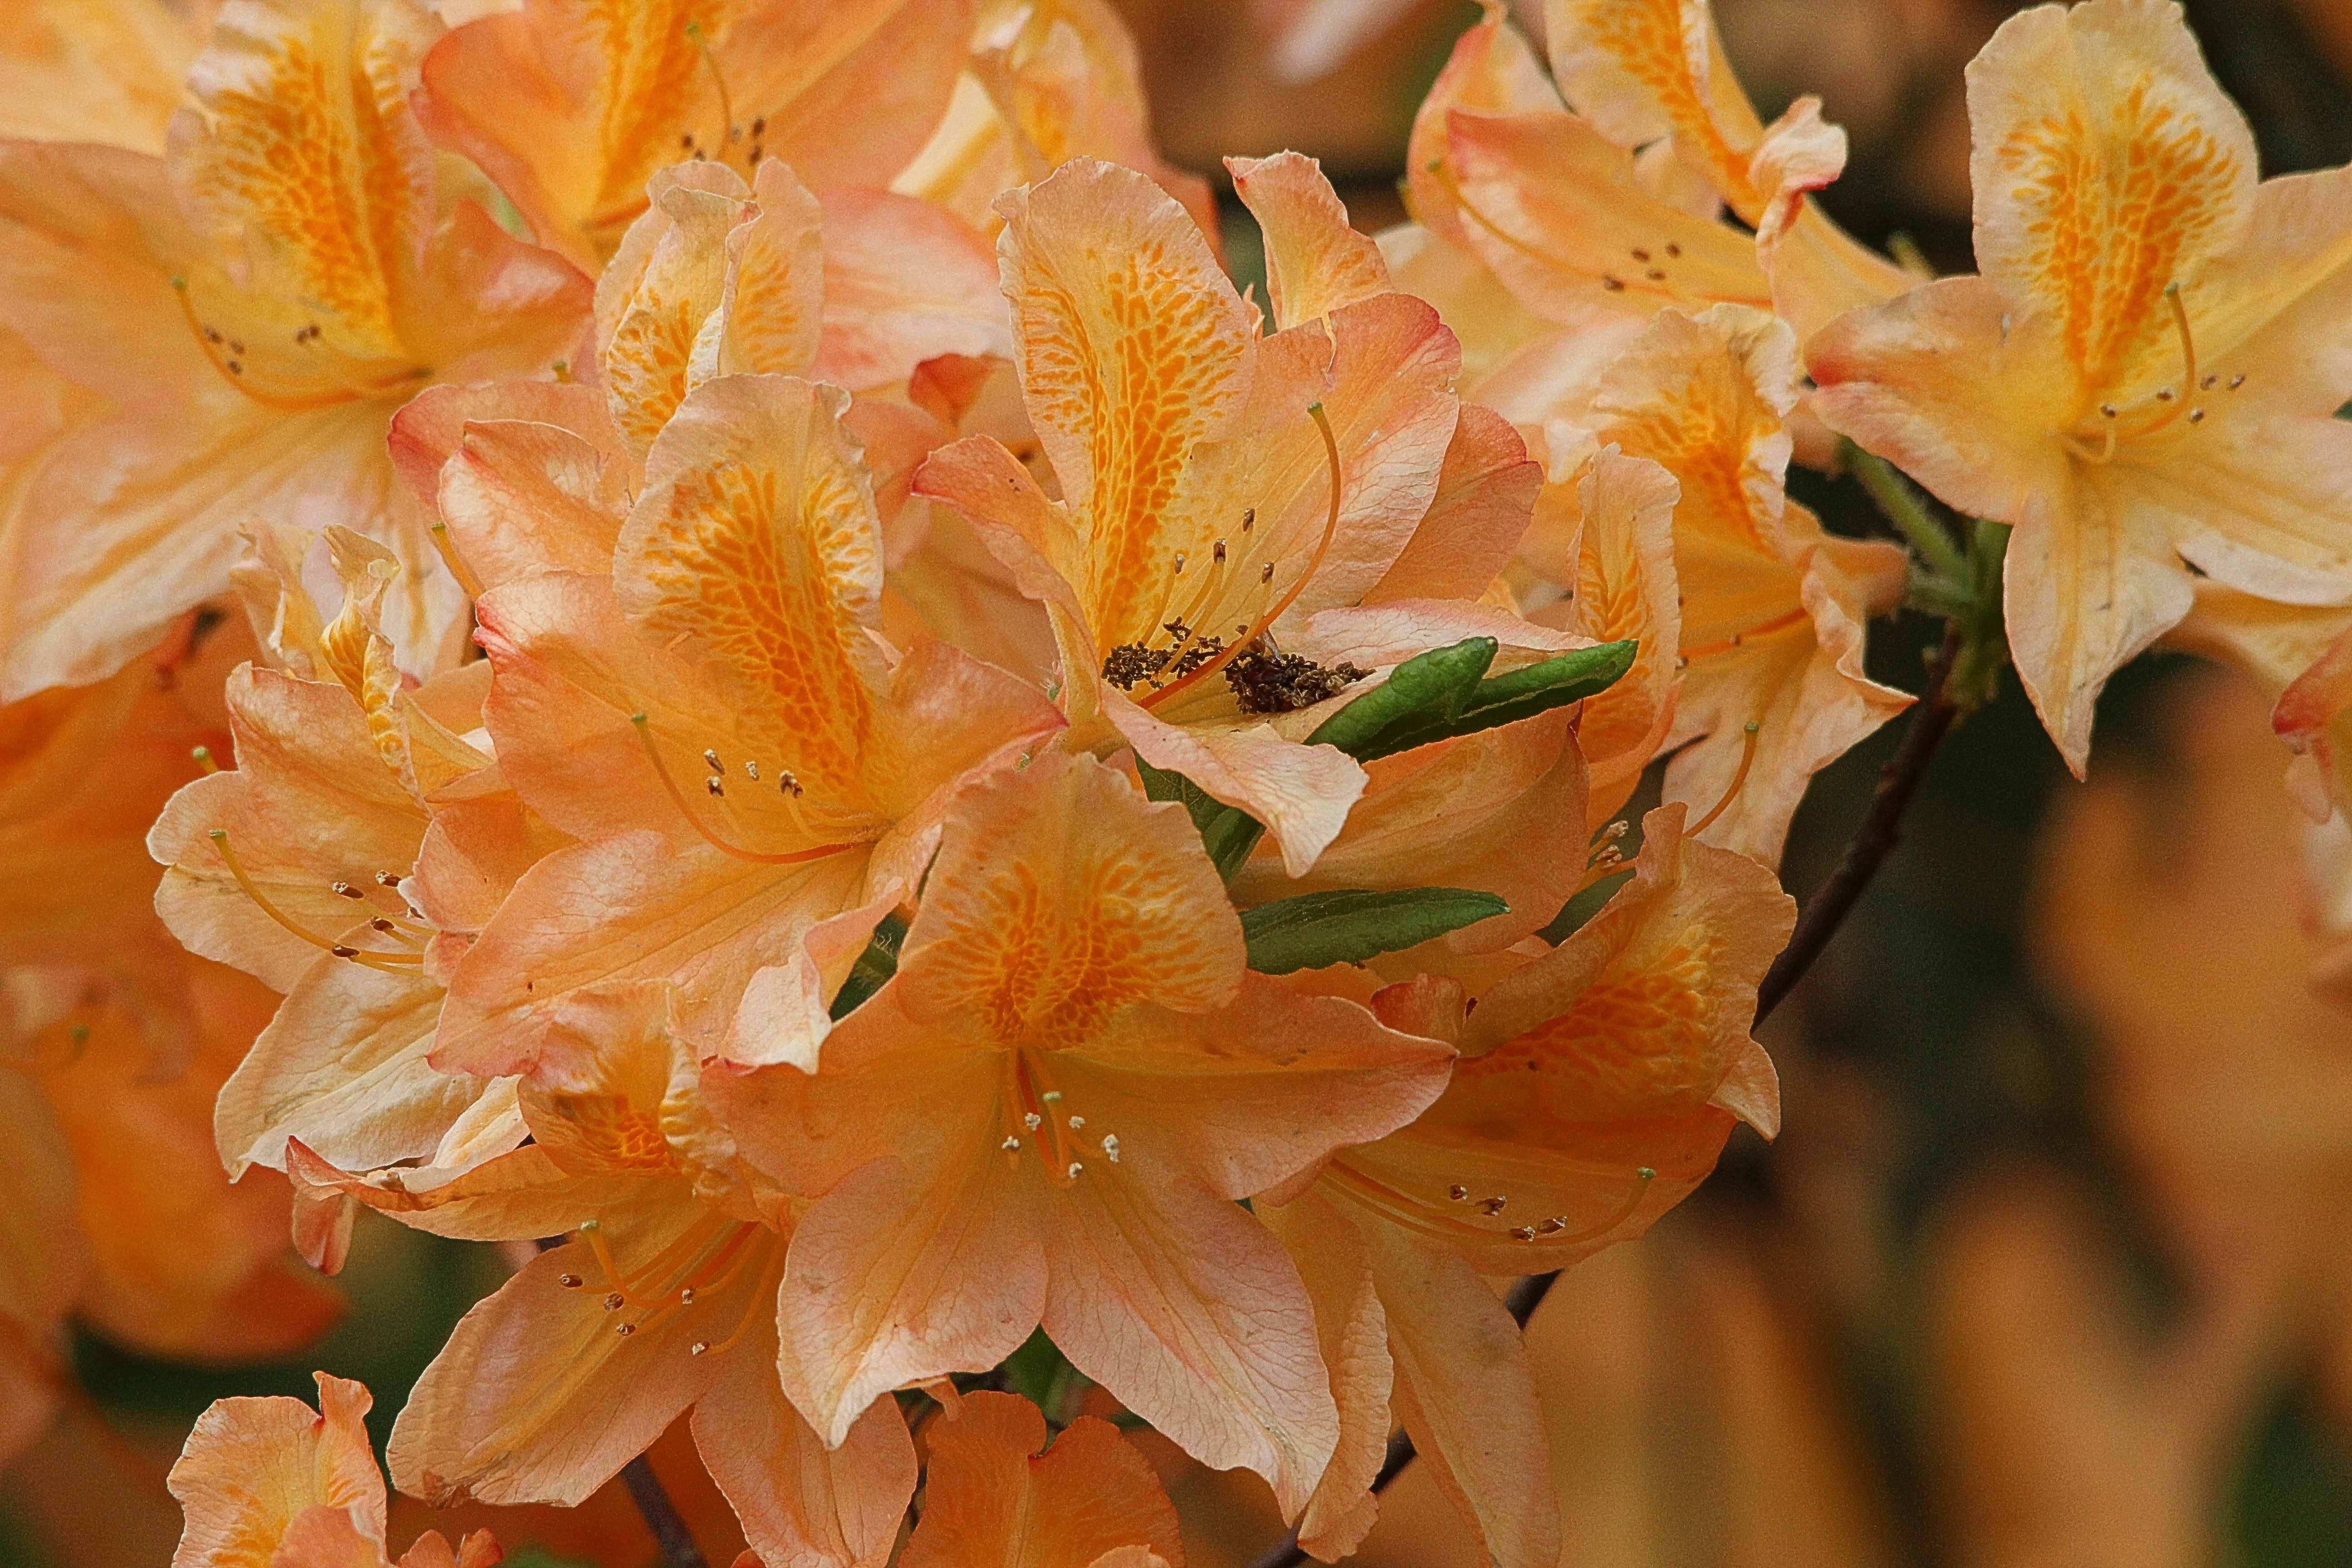
tree, plant, leaf, flower, petal, autumn, yellow, flora, season, flowers, close up, shrub, rhododendron, rhododendrons, bud, azalea, macro photography, ericaceae, flowering plant, genus, woody plant, land plant